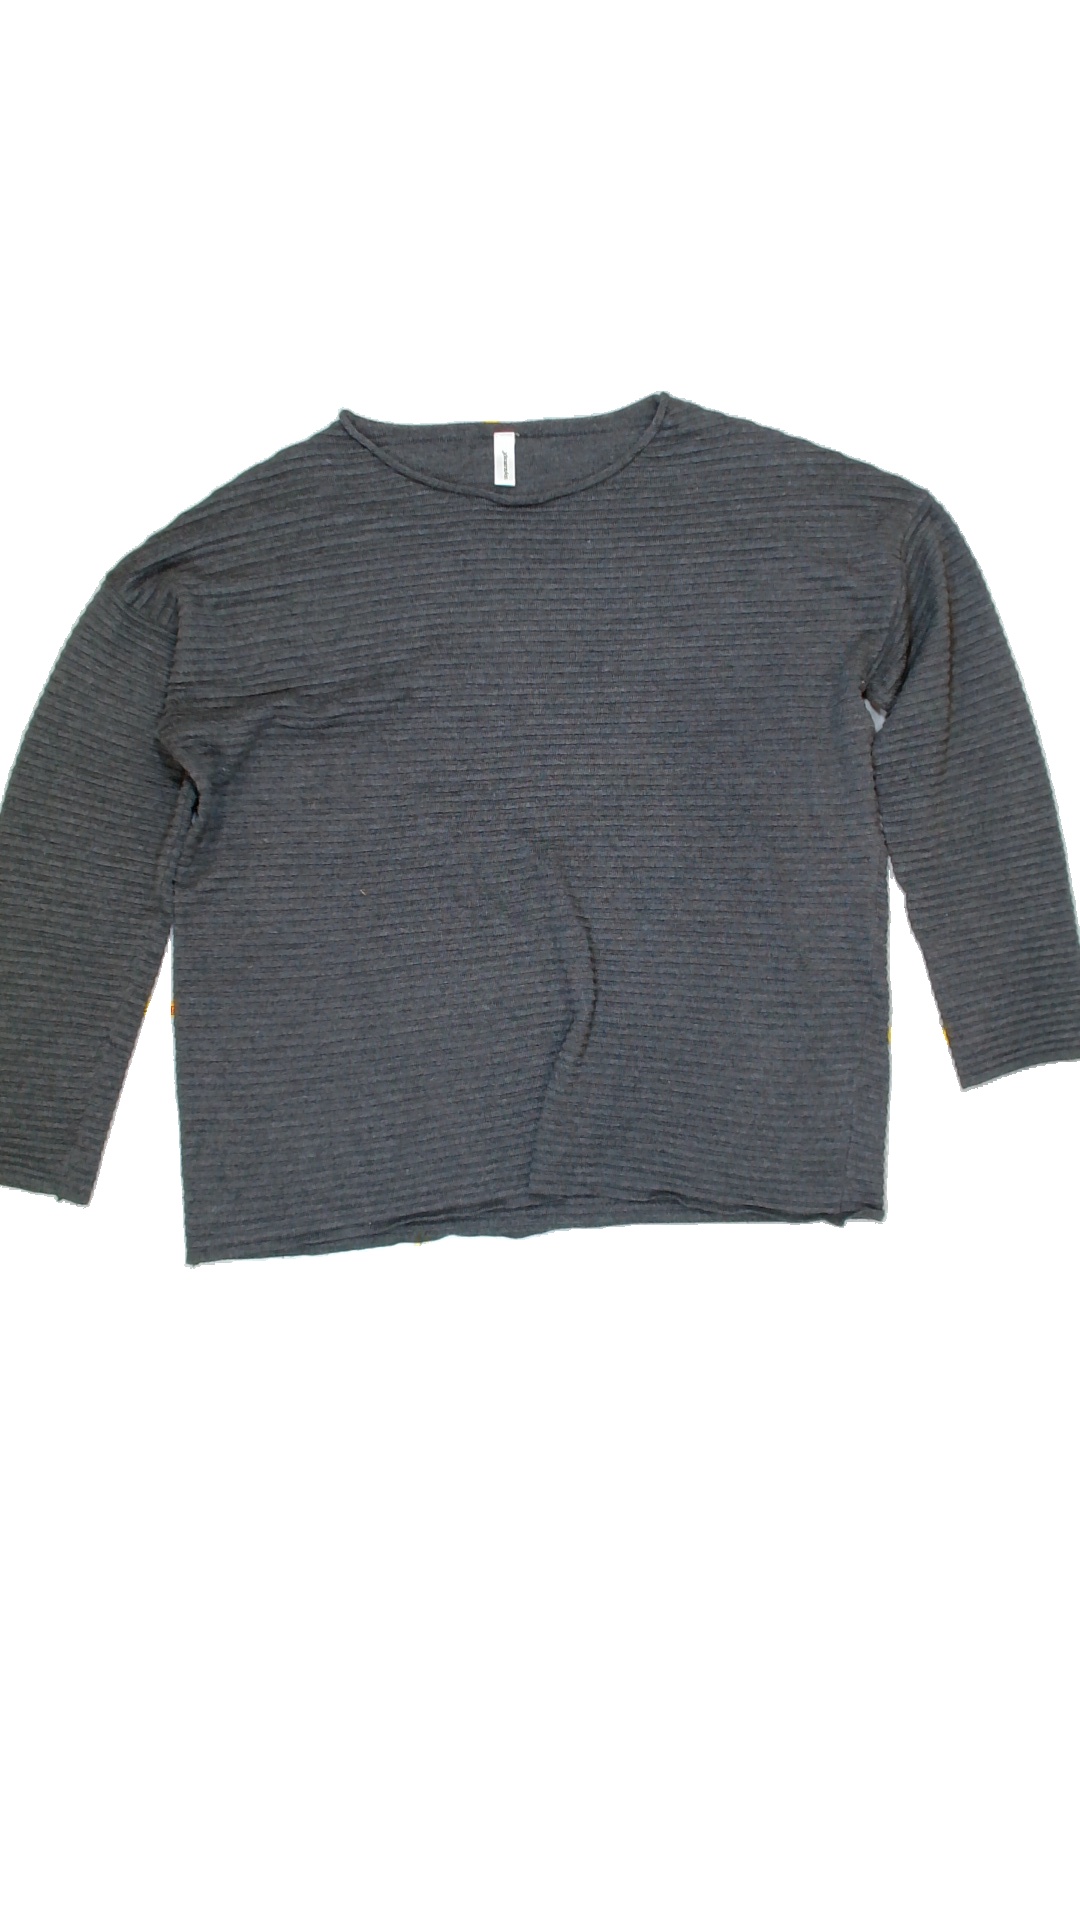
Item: Sweater (Ladies)
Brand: Soya/soyaconcept
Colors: Grey
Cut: Regular
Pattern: Plain
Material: Unknown
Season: All
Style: No trend
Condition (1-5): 2
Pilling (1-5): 2
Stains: No
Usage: Export
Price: <50